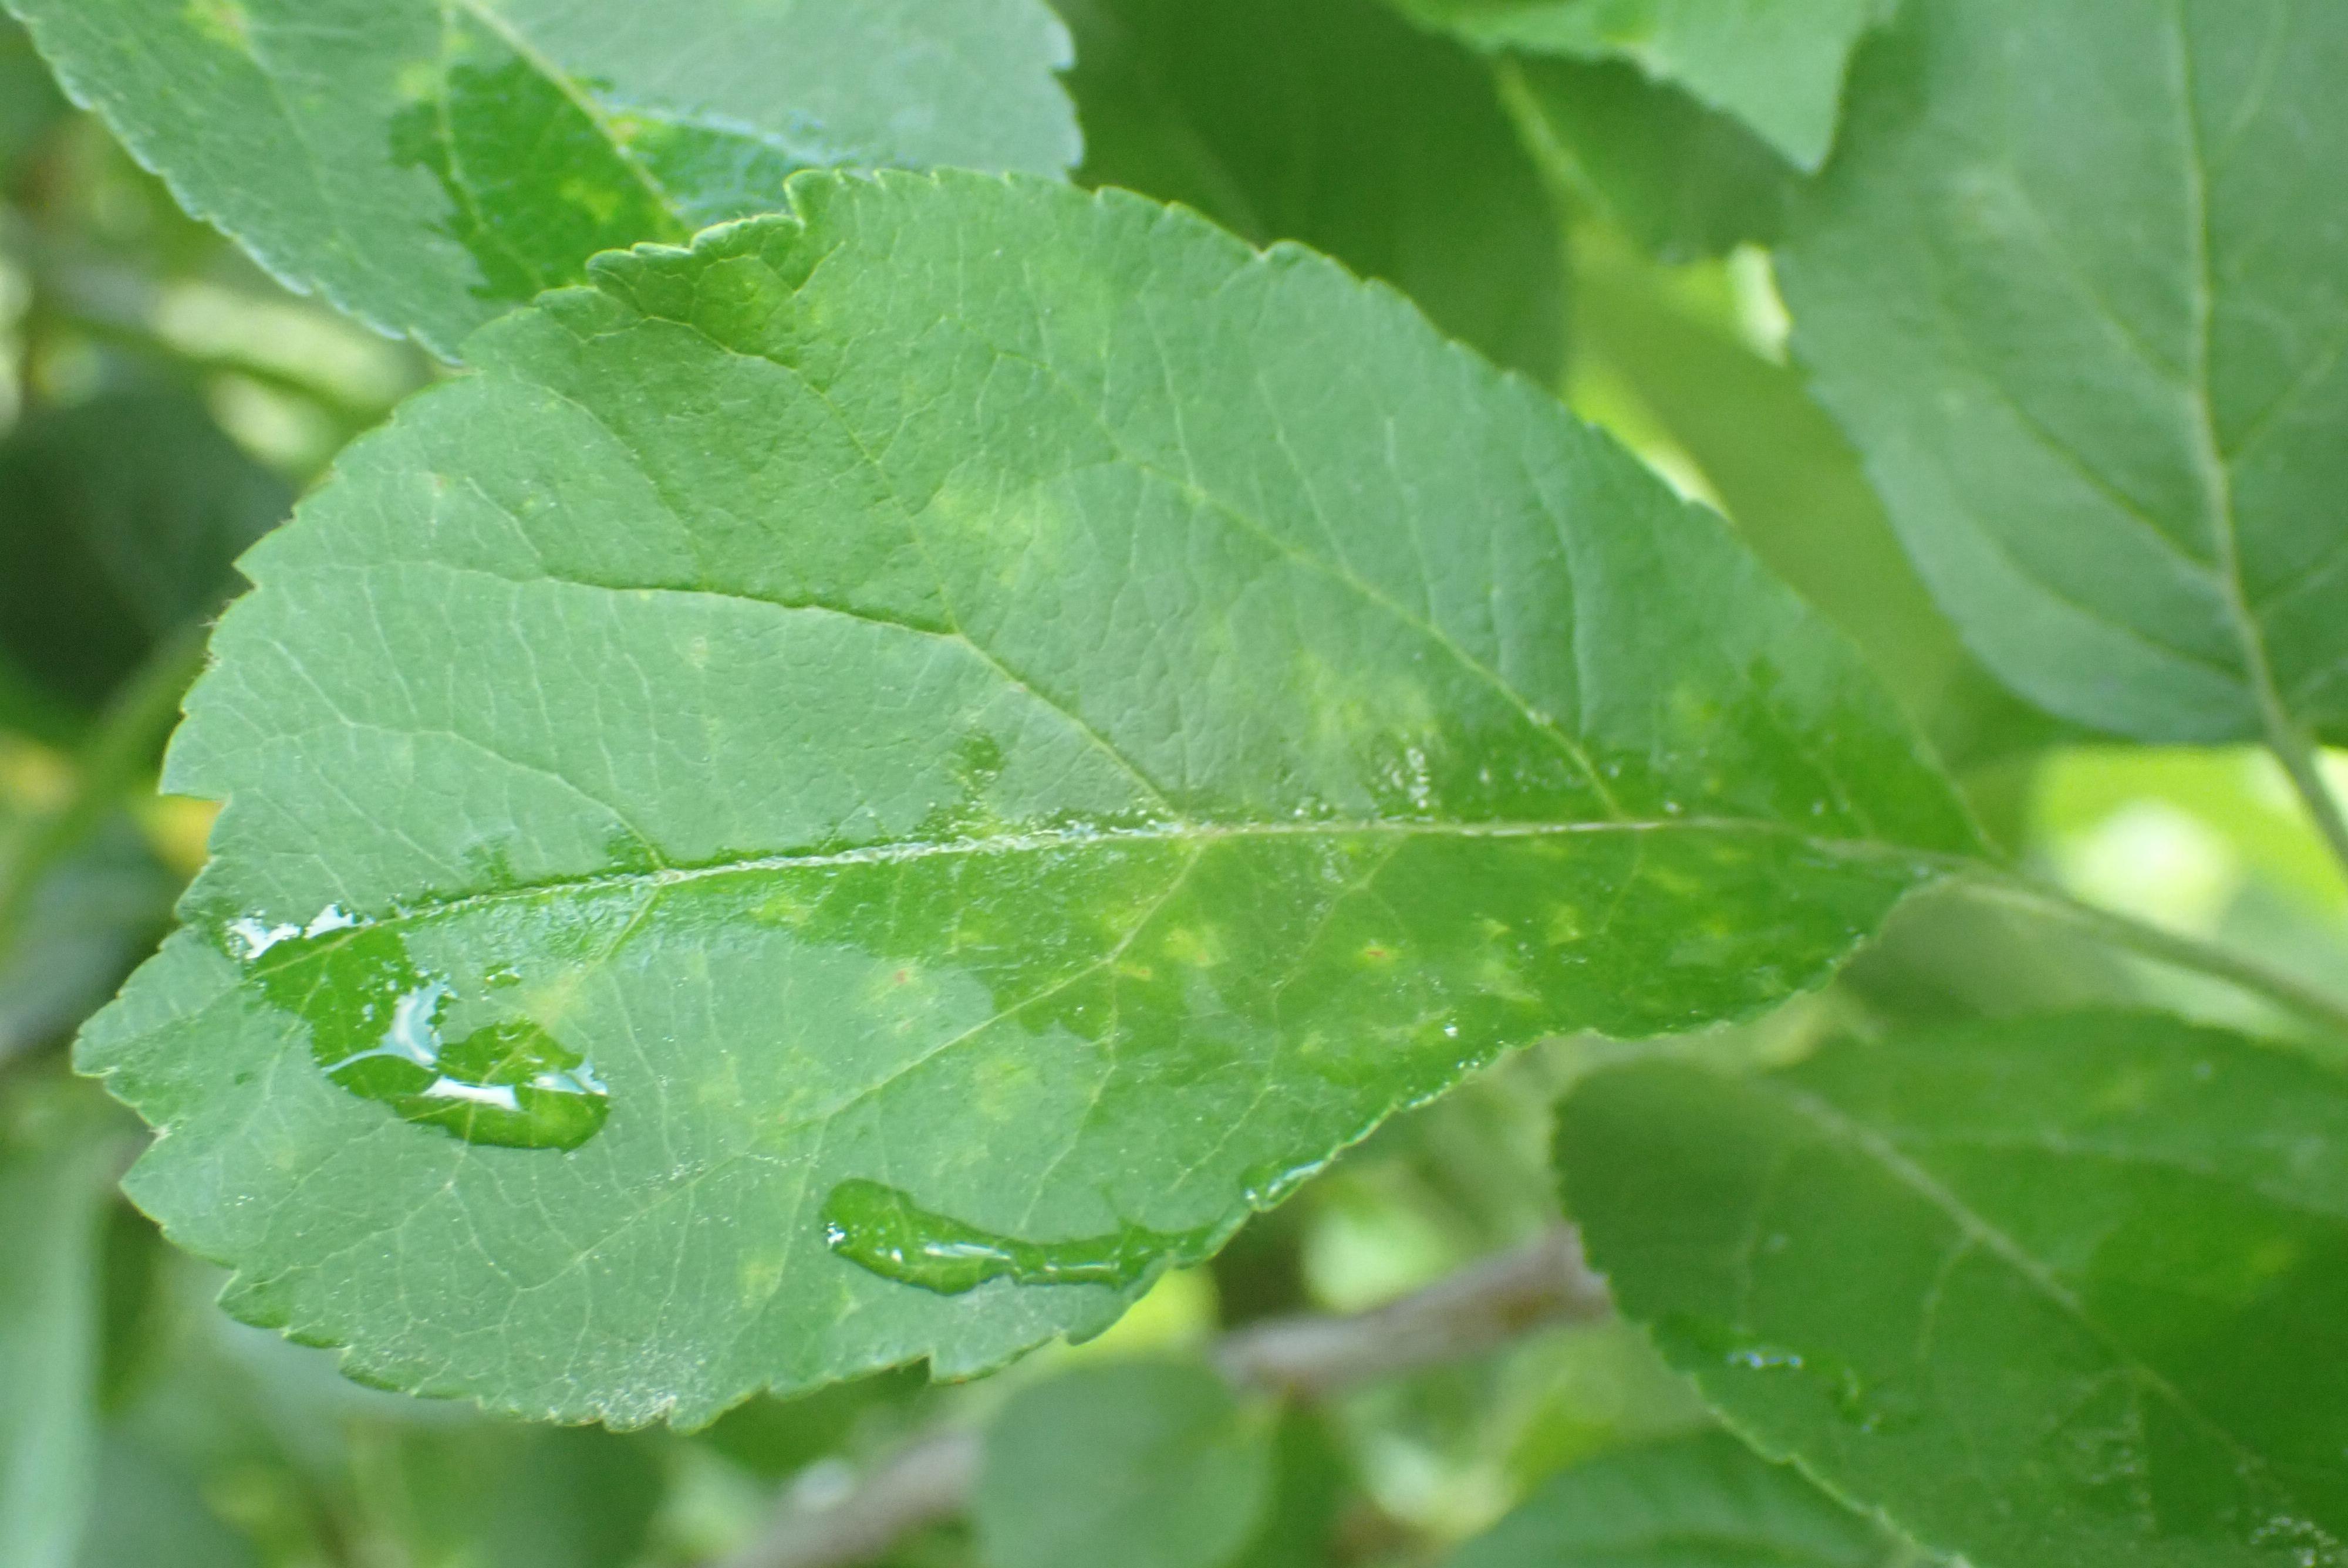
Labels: scab